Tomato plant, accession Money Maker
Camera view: tilt-top (135 deg); turntable rotation: 120 degrees
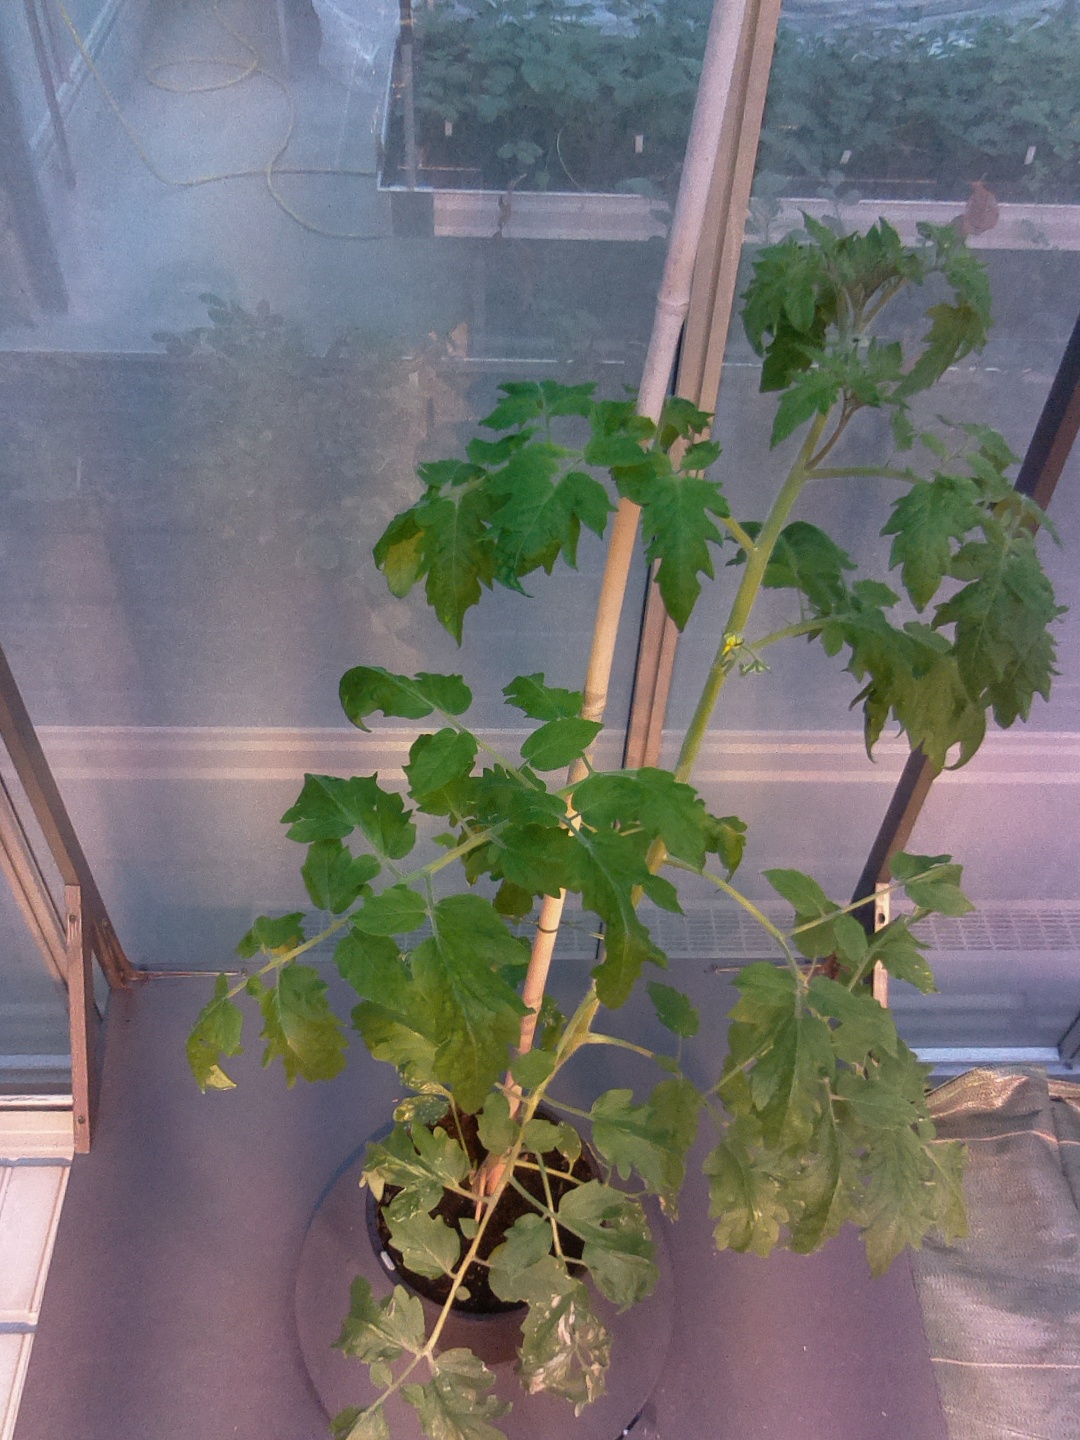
BBCH growth stage 61: 10%-20% of flowers open